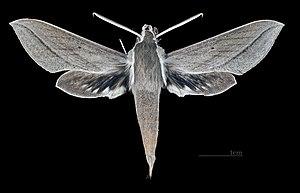
Xylophanes suana est une espèce de lépidoptères de la famille des Sphingidae, de la sous-famille des Macroglossinae, tribu des Macroglossini, sous-tribu des Choerocampina, et du genre Xylophanes.